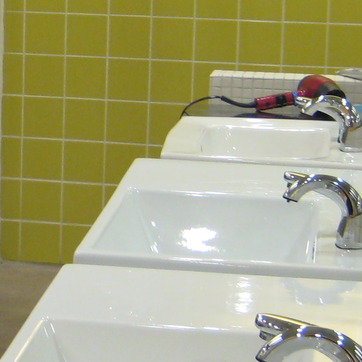
Material: ceramic